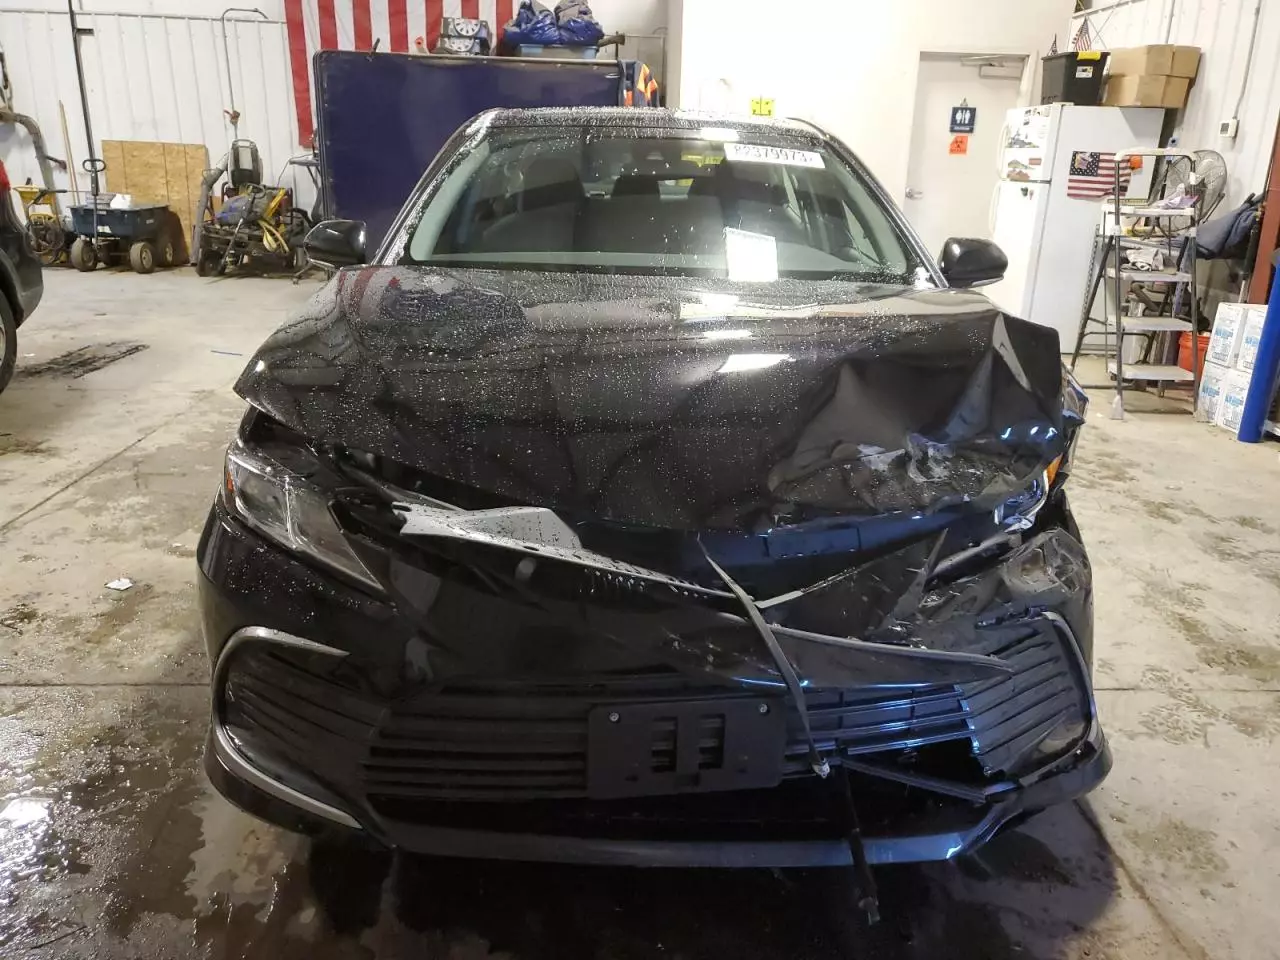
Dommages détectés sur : plaque d'immatriculation avant, pare-choc avant, feu avant gauche, capot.
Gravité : majeur